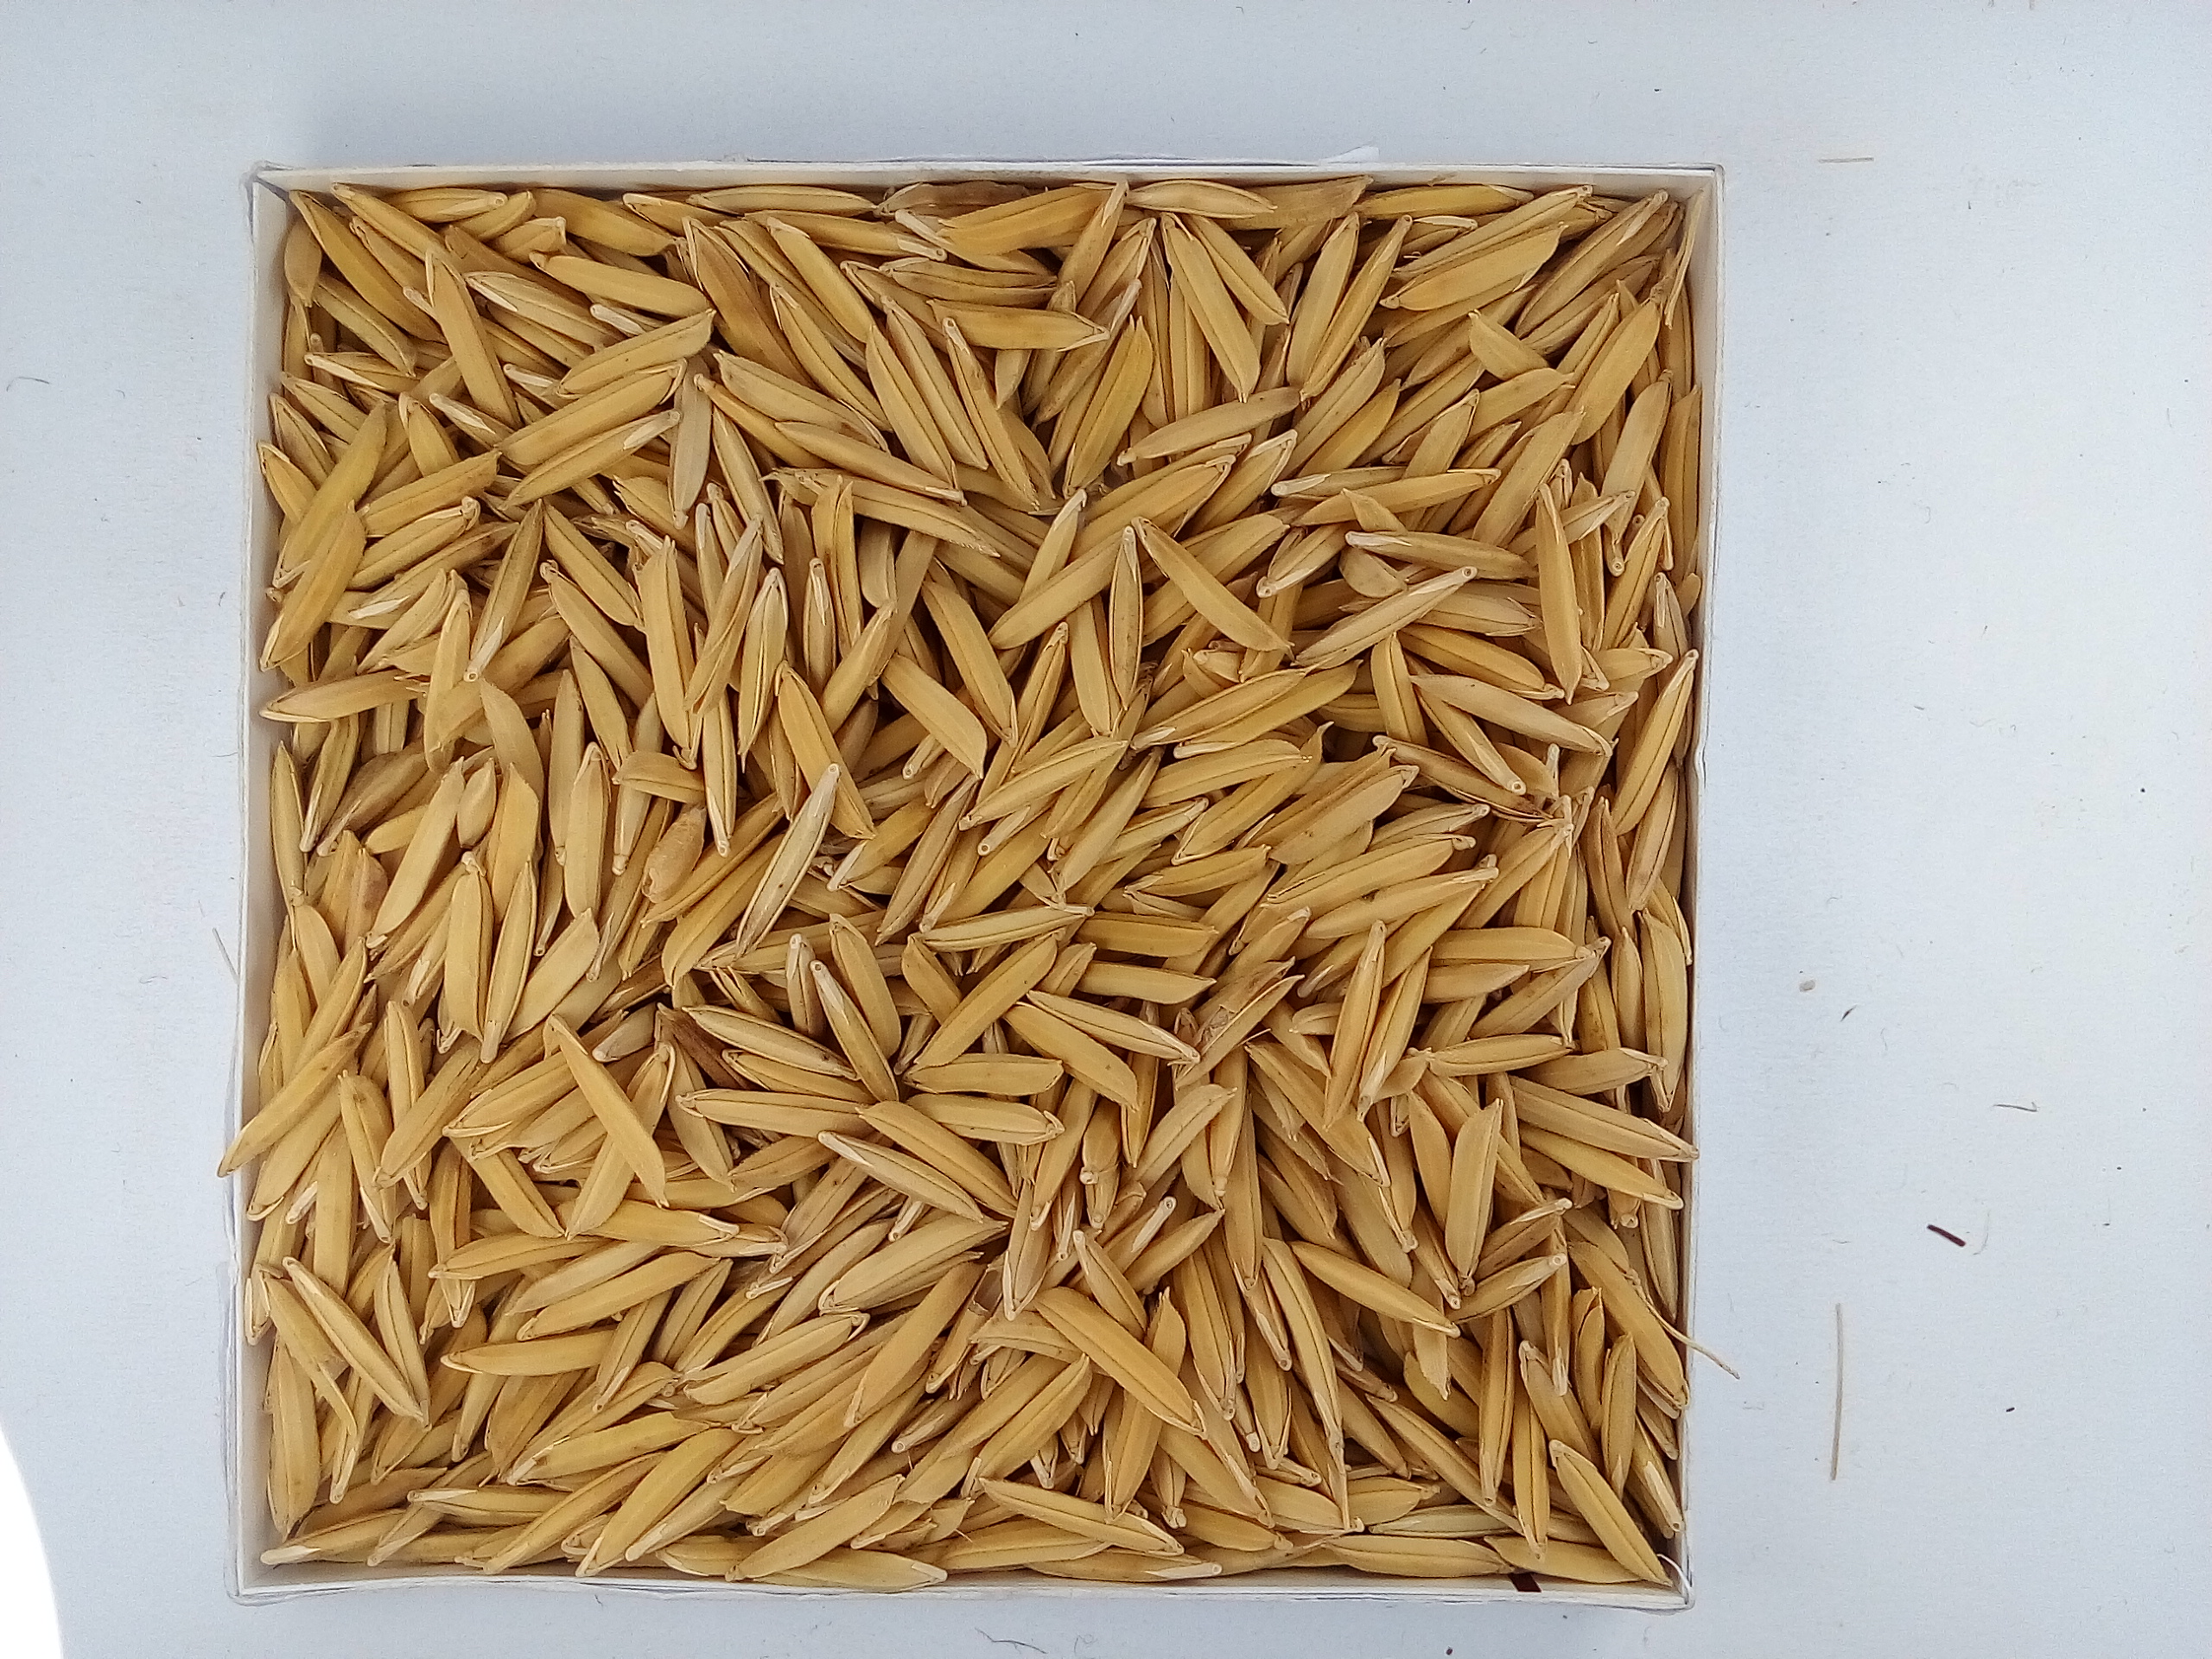
Rice seed variety: Unknown